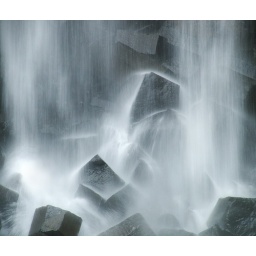
Shot this one handheld, standing on a small rock out in the water :)